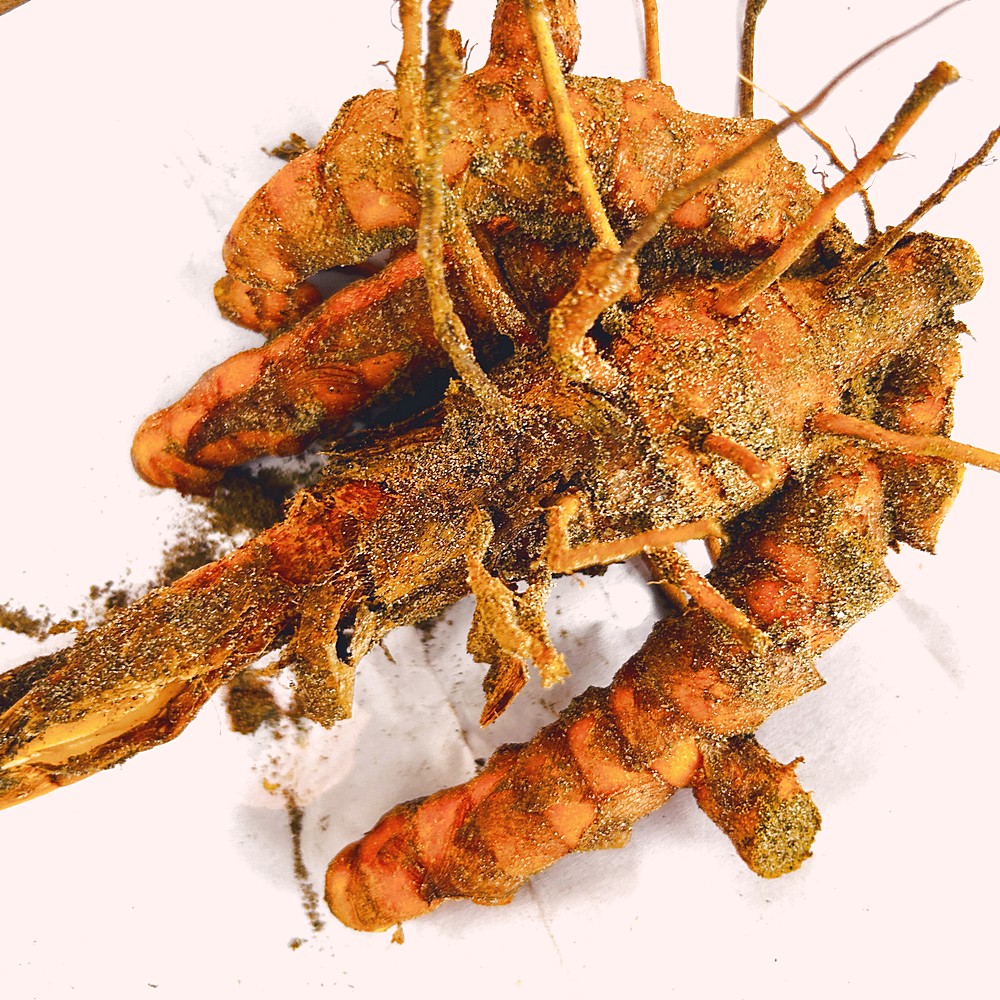
Label: Rhizome Healthy Root